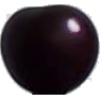
Label: Cherry Wax Black 1